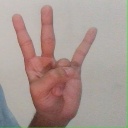
अक्षर: क्ष